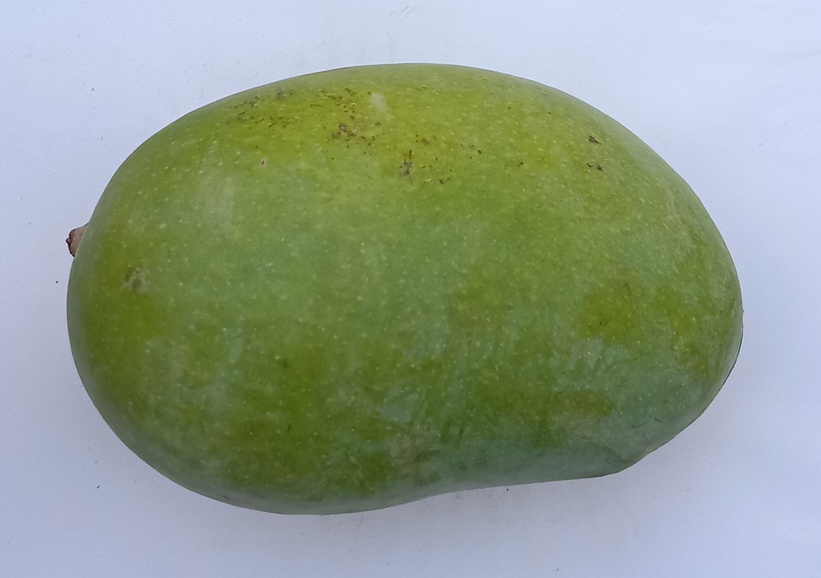
Mango variety: Chaunsa (White)